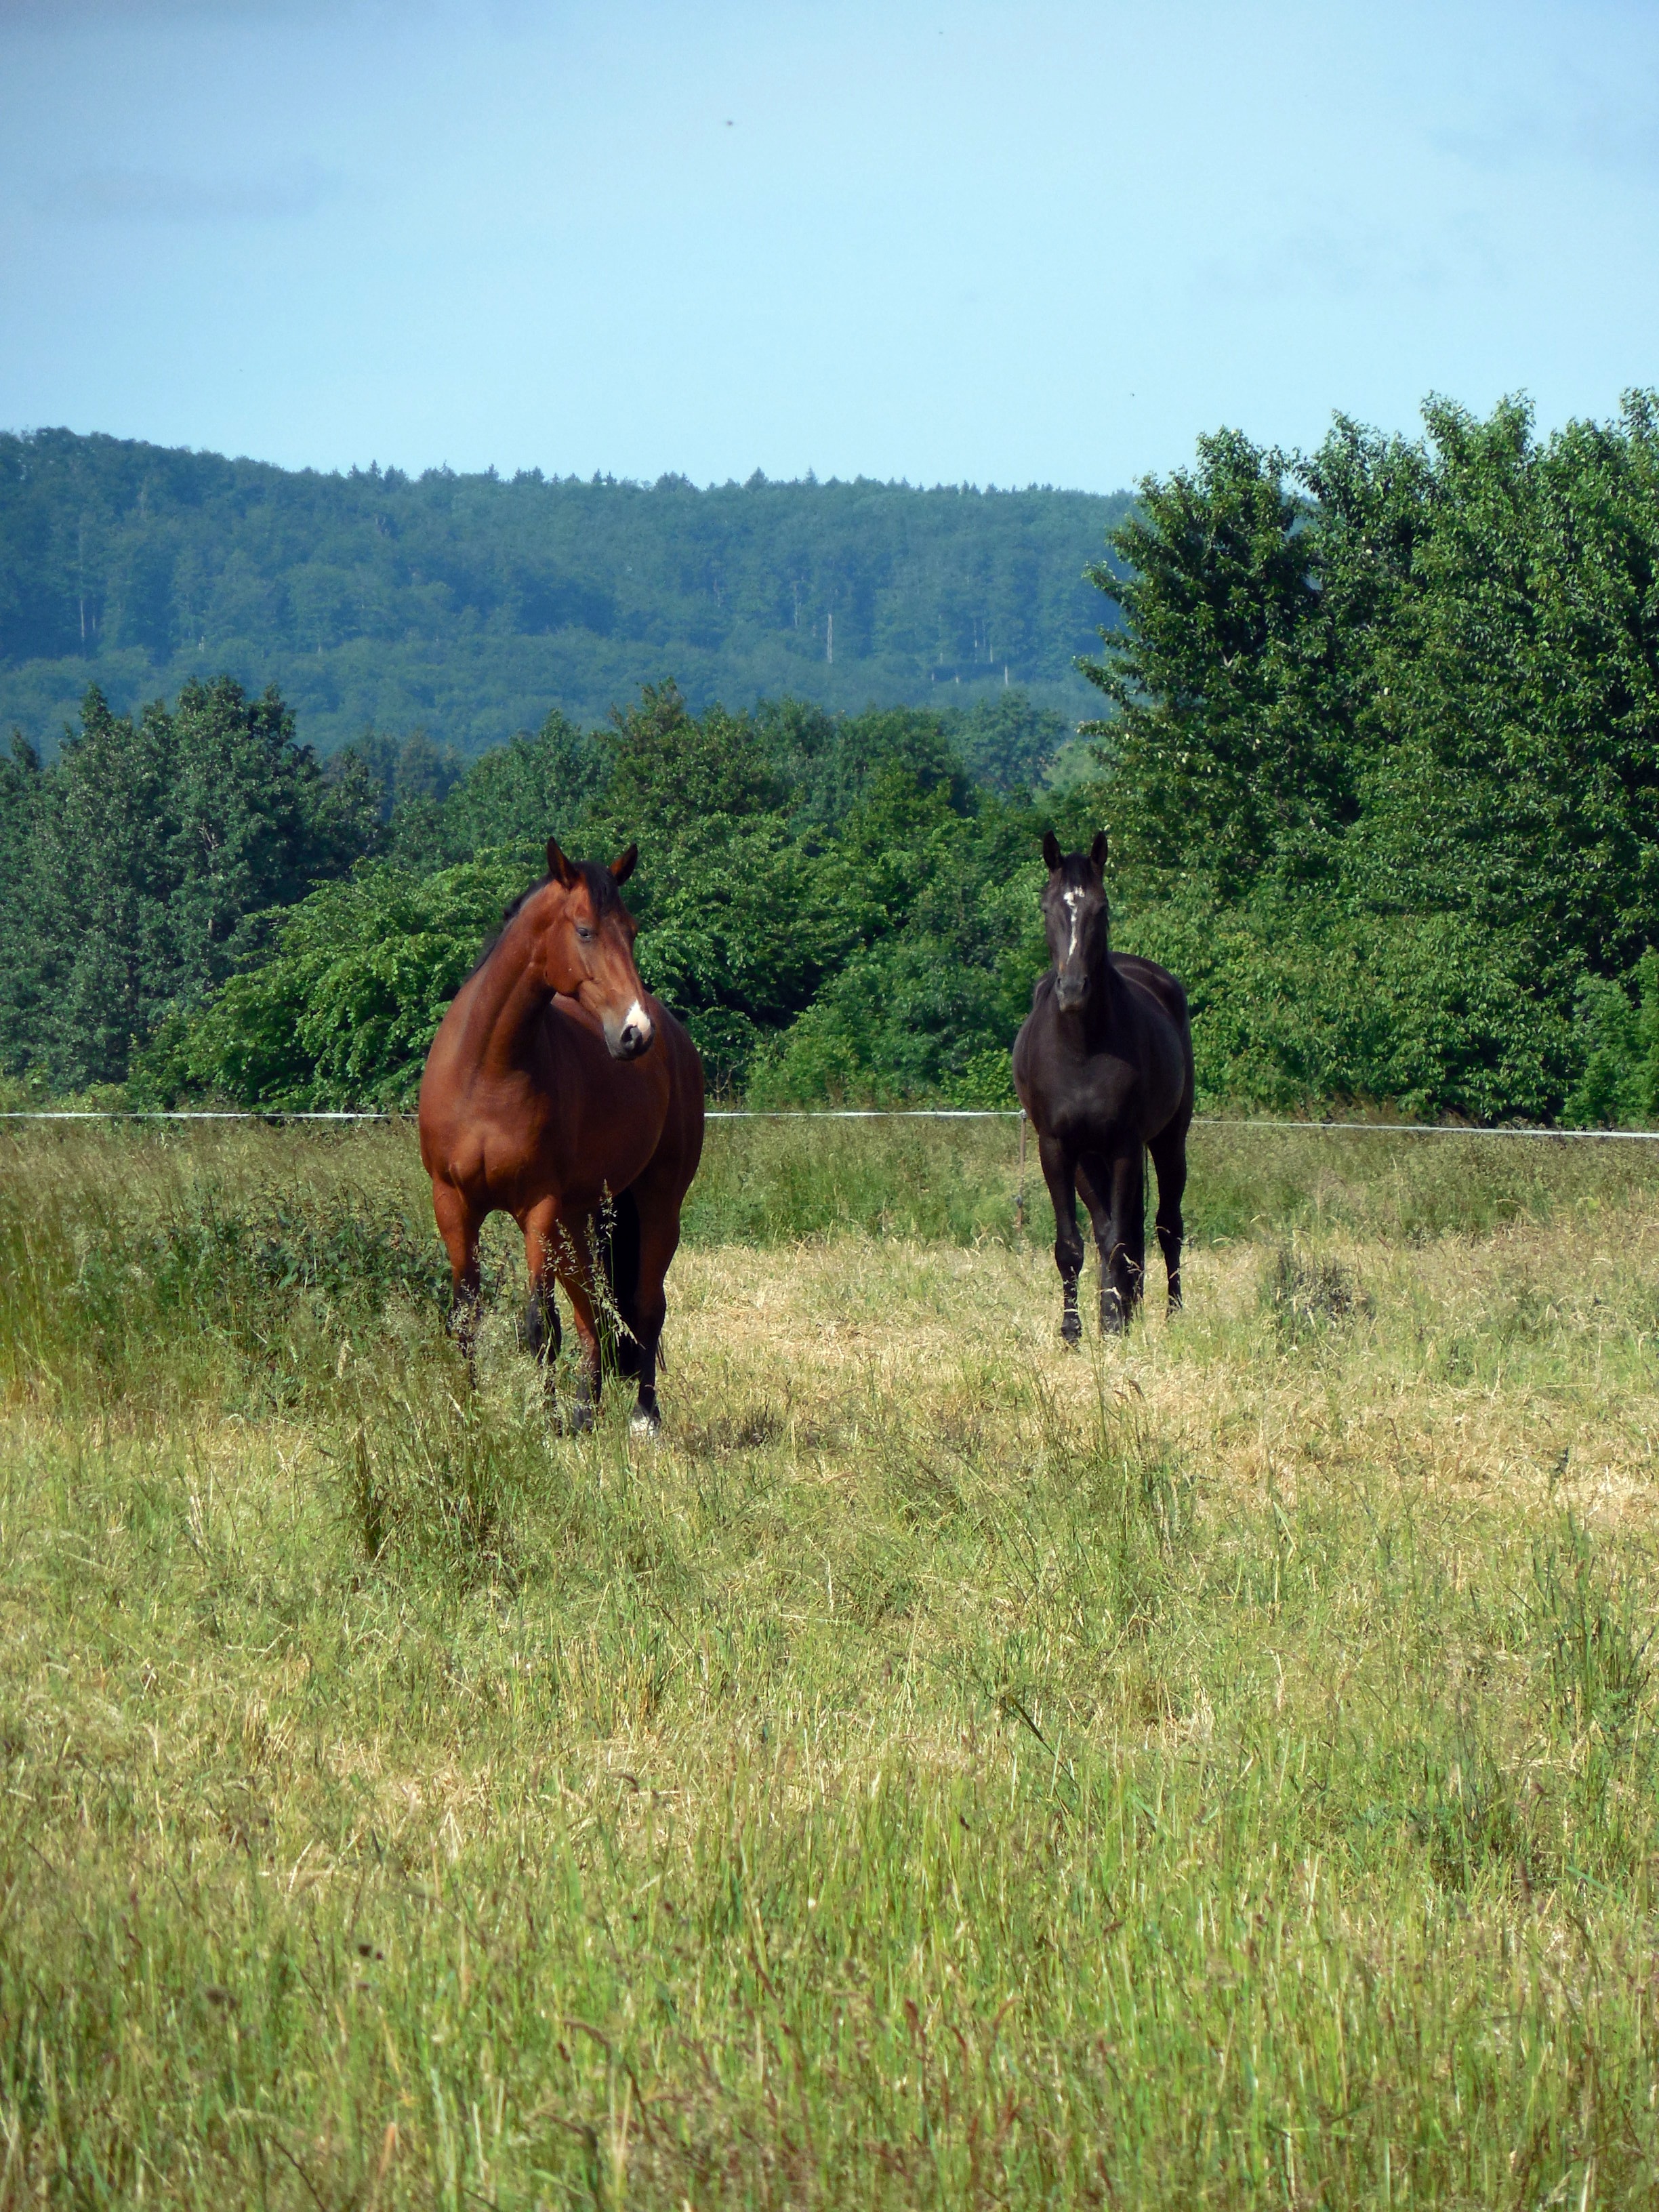
grass, farm, meadow, prairie, wildlife, herd, pasture, grazing, ranch, horse, mane, graze, paddock, horses, grassland, mare, coupling, habitat, horse head, ecosystem, rural area, pferdeportrait, pack animal, natural environment, cattle like mammal, horse like mammal, mustang horse